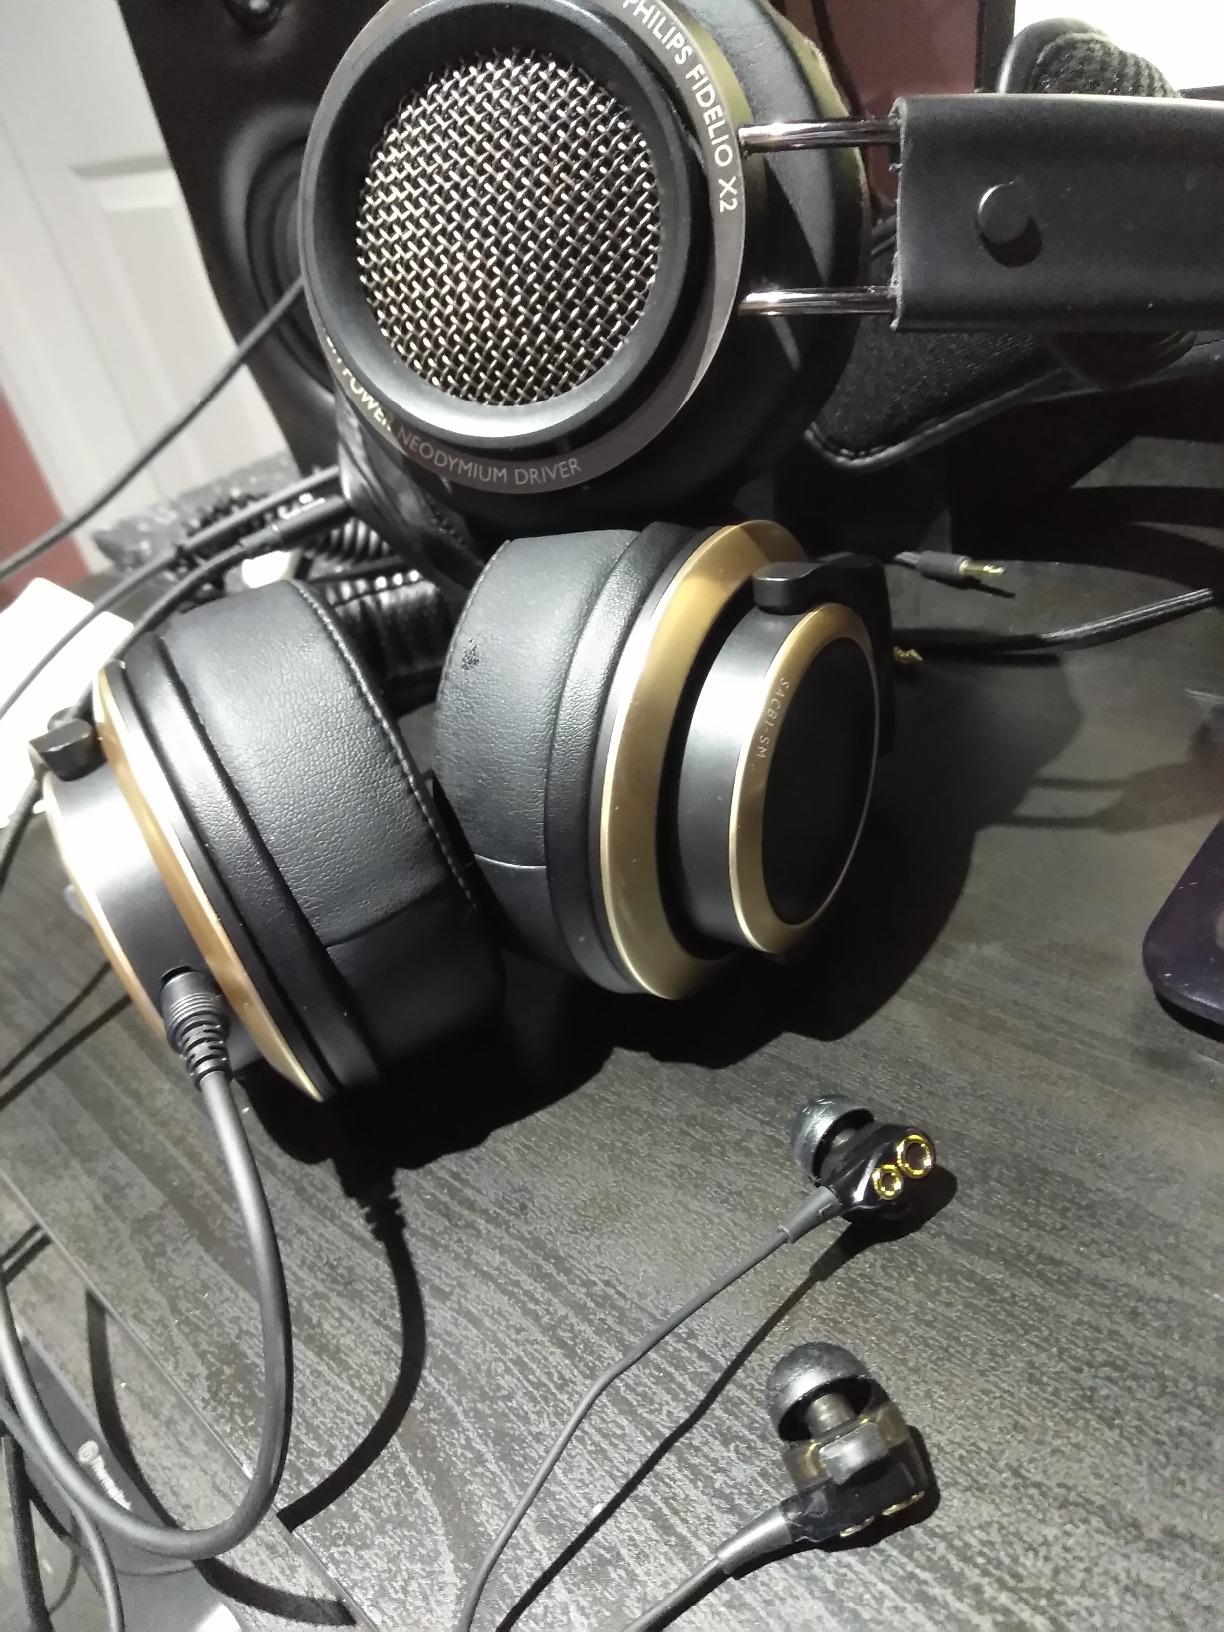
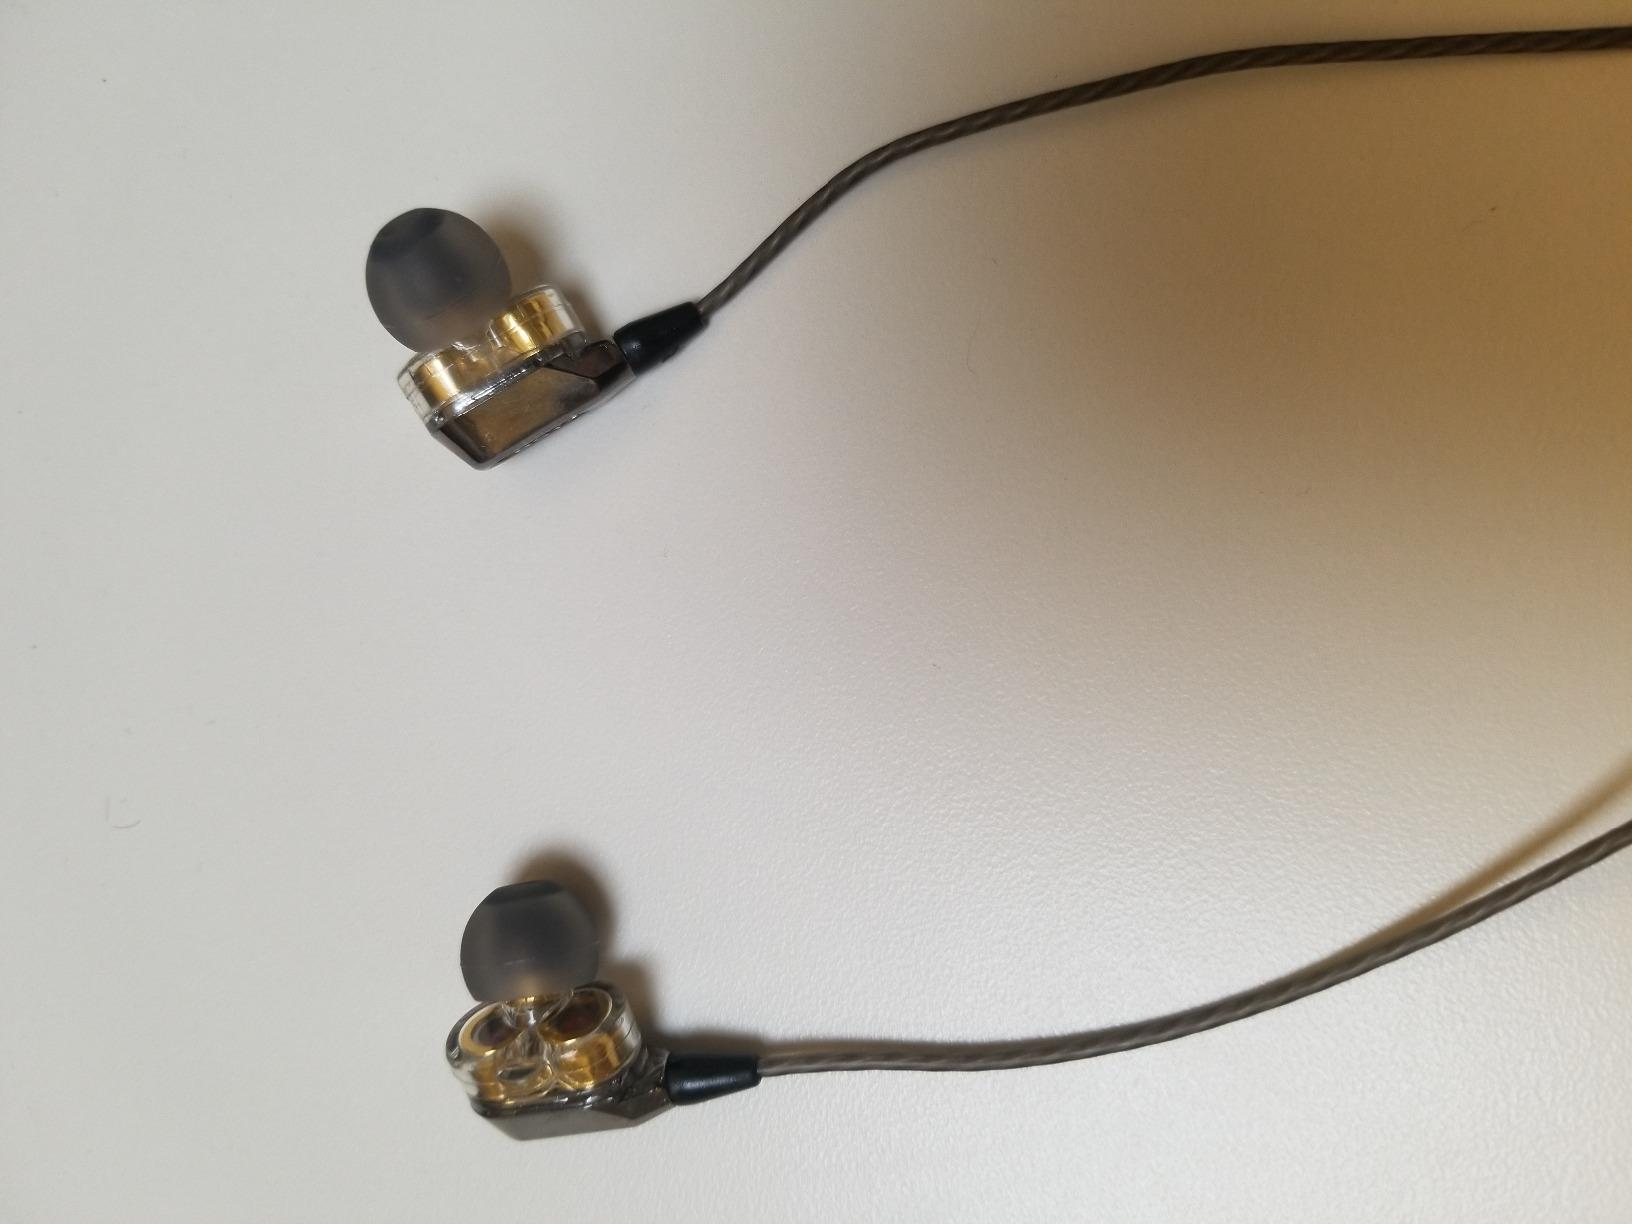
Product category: headphones
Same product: no